Goschwin Nickel

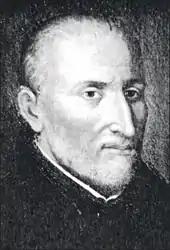

Goswin was born in , North-Westphalia (Germany). He studied in Paderborn and Mainz (1611–1615), where he was promoted priest on 28 October 1614.